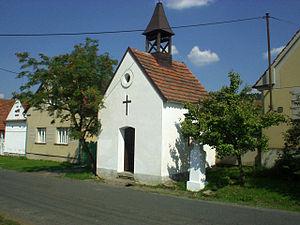
Radkovice est une commune du district de Plzeň-Sud, dans la région de Plzeň, en République tchèque. Sa population s'élevait à 103 habitants en 2018.